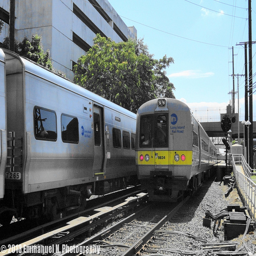
The commuter trains are going in two different directions.
a couple of silver trains are on tracks
Multiple trains sit on tracks that run through the city.
The trains are on the tracks beside each other.
Two different transit trains can be seen in this photograph.